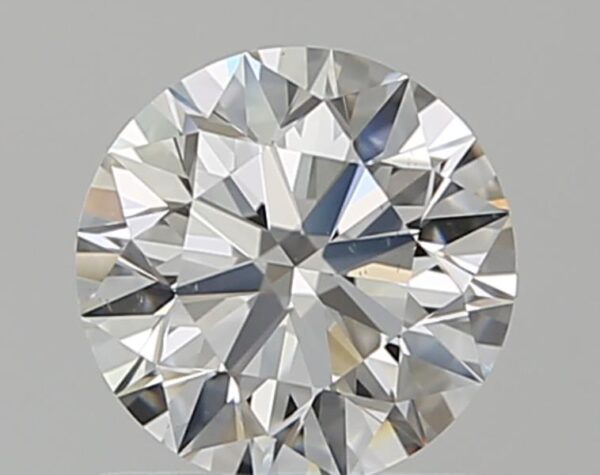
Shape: round
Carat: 0.8
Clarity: VS2
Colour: F
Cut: EX
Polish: EX
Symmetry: EX
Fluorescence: N
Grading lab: GIA
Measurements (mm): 5.89 x 5.93 x 3.71